Michael Plekon

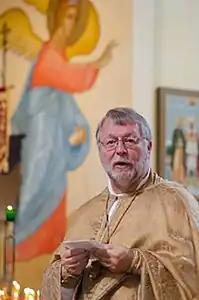
Michael Plekon preaching

Michael Plekon (Yonkers born April 3, 1948) is an American priest, professor, author, sociologist and theologian. He has published more than a dozen books, as well as hundreds of journal papers, book chapters and reviews on faith and holiness.